Stabiae

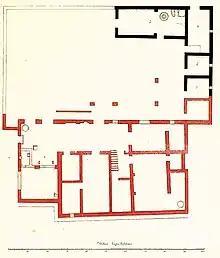
Plan of Villa detto Carmiano in Masseria Buonodono

The part of the villa shown in red was excavated in 1762 while the rest was done in 1781. It was centred around a peristyle and an olive mill was found in the "torcularium". Several agricultural implements were found including hoes, a hammer and "amphorae".